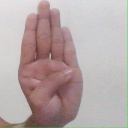
अक्षर: ब